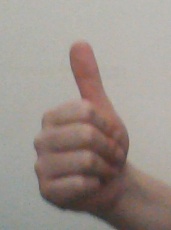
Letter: aleff